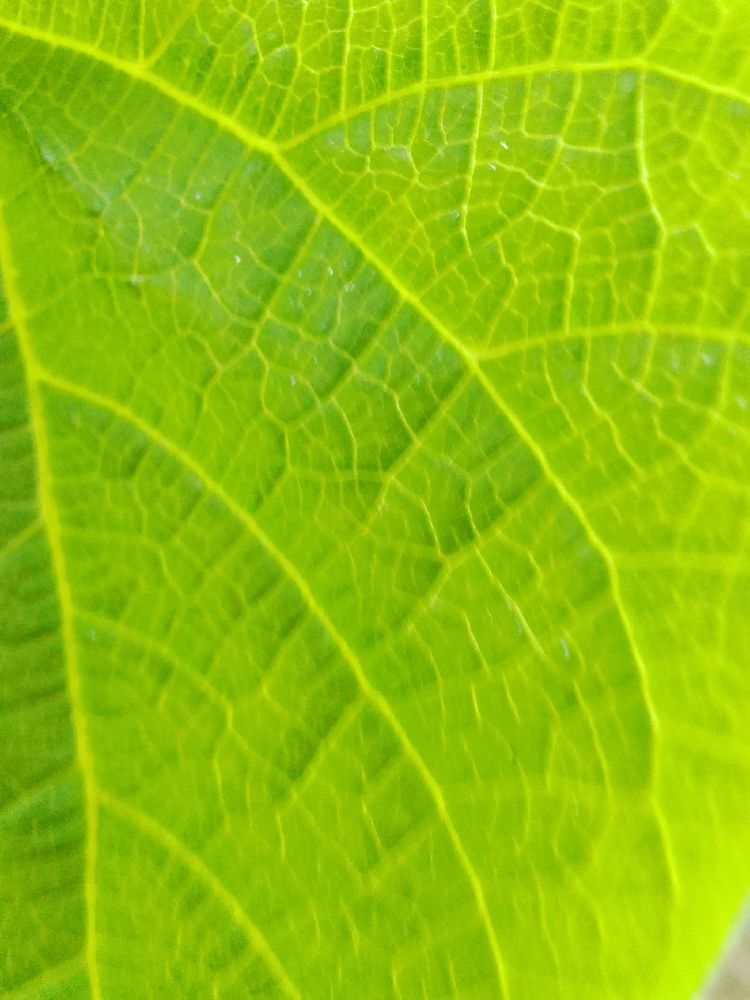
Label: healthy